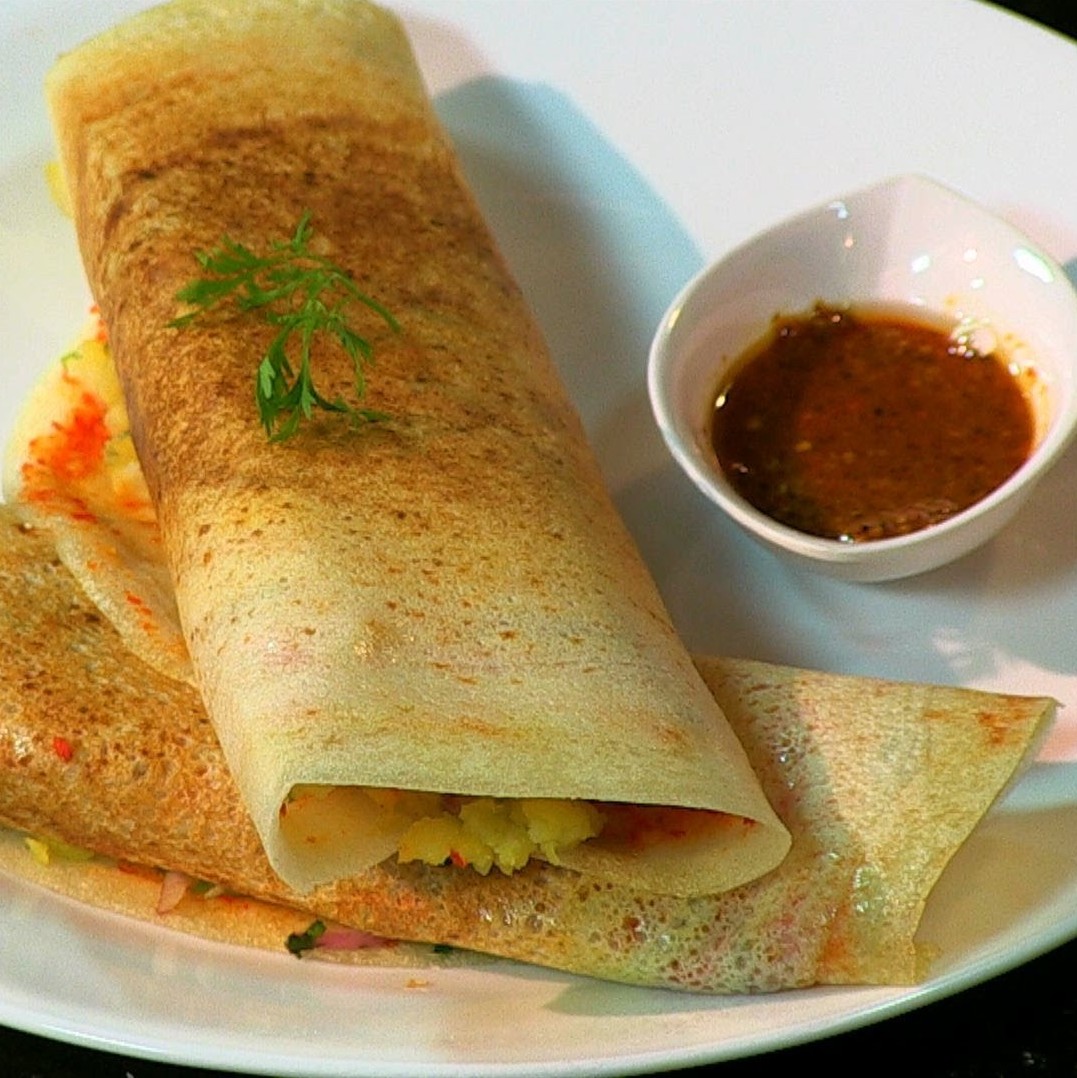
Dish: masala_dosa